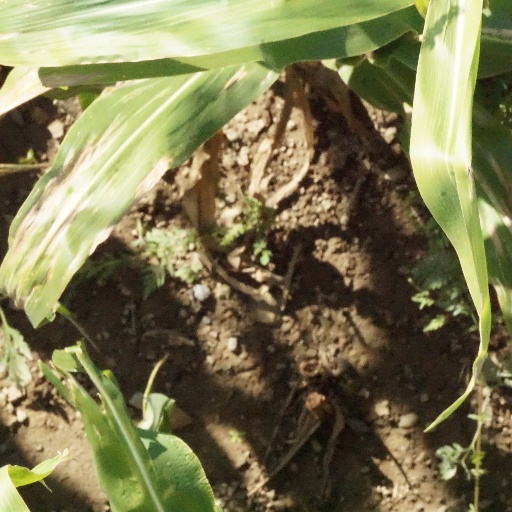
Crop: maize; corn